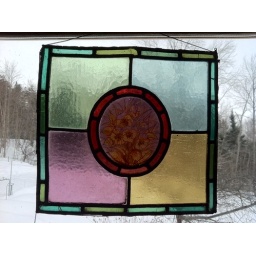
The stained glass in the kitchen window